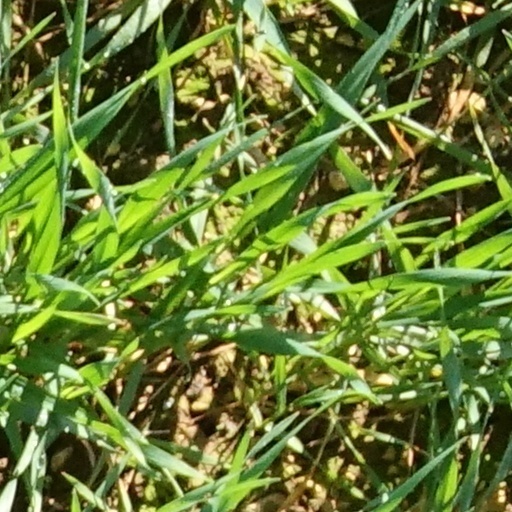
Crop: wheat